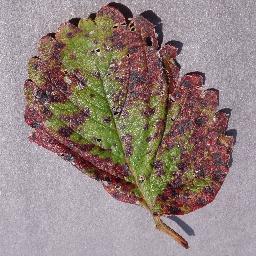
Label: Strawberry___Leaf_scorch